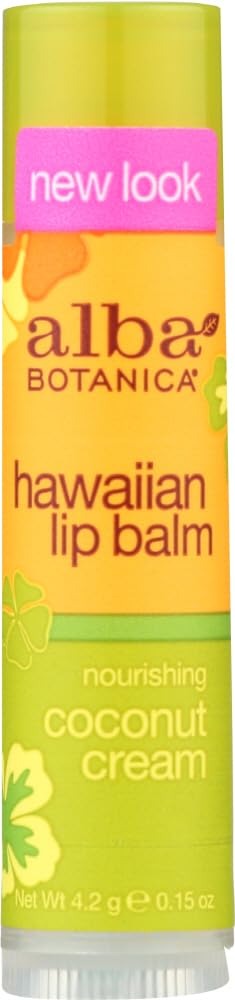
Item Name: Alba Botanica Coconut Cream Lip Balm (Value Bulk 5 pack)
Value: 5.0
Unit: Count

Price: 6